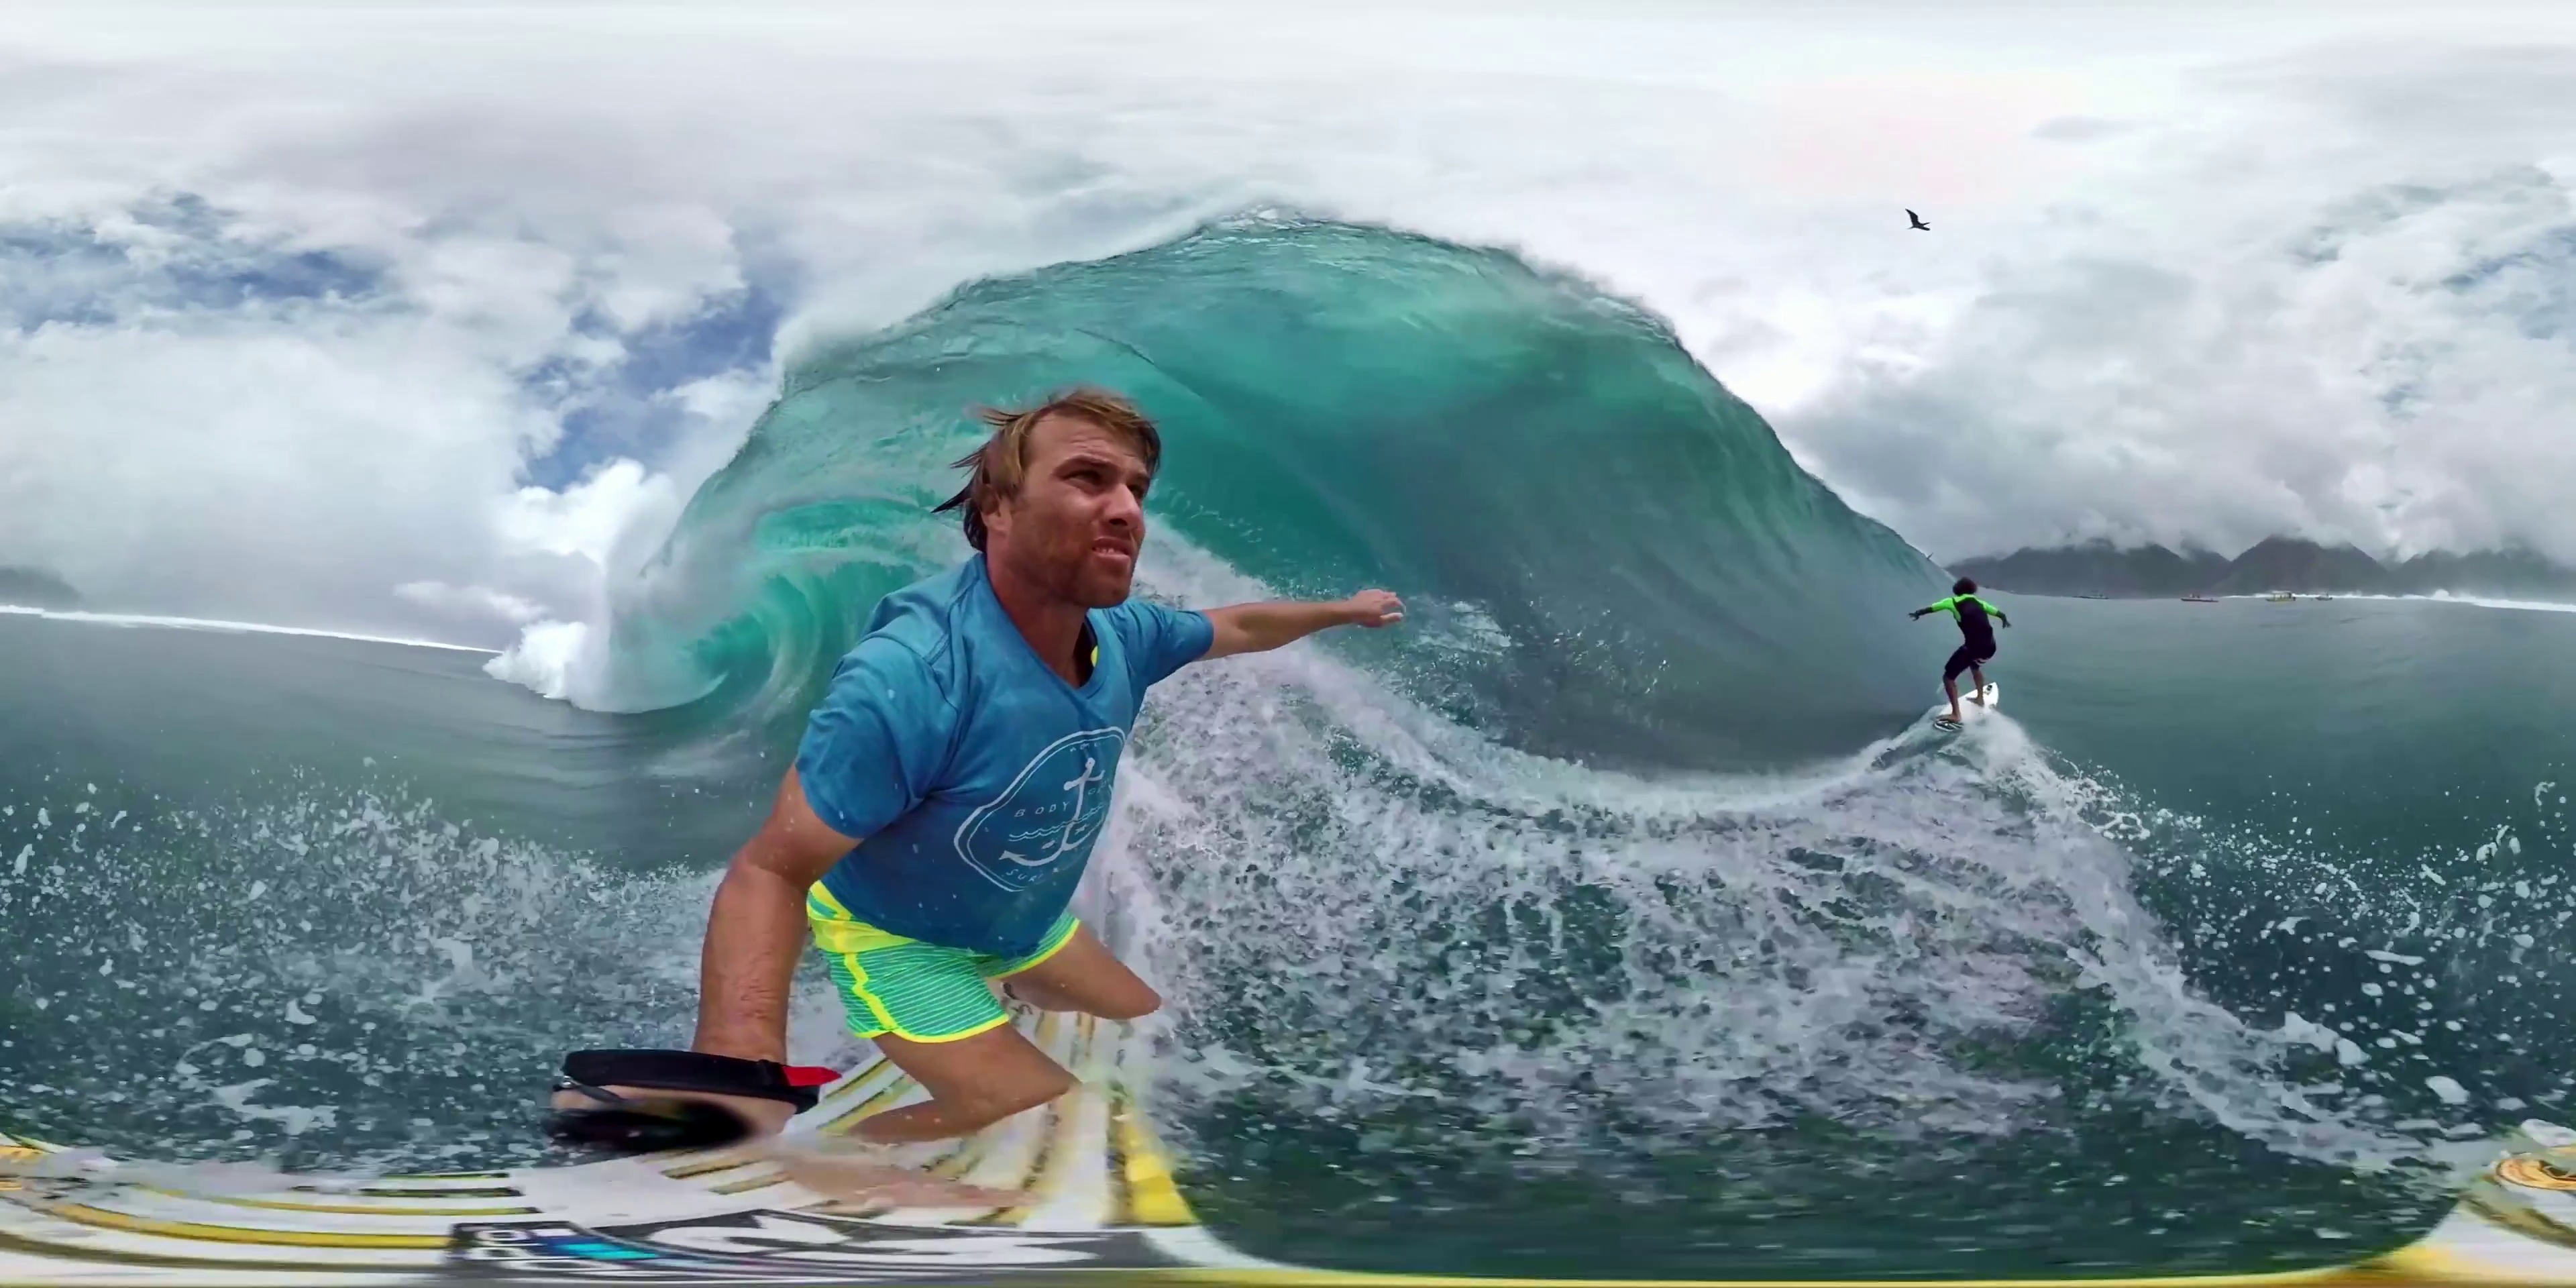
Referred object: Birds flying in the sky

Referred object: the surfer wearing a turquoise t-shirt